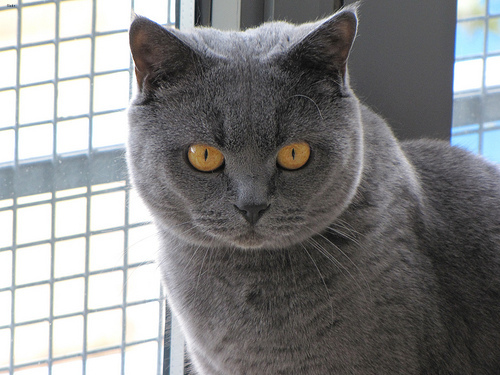
Breed: british shorthair